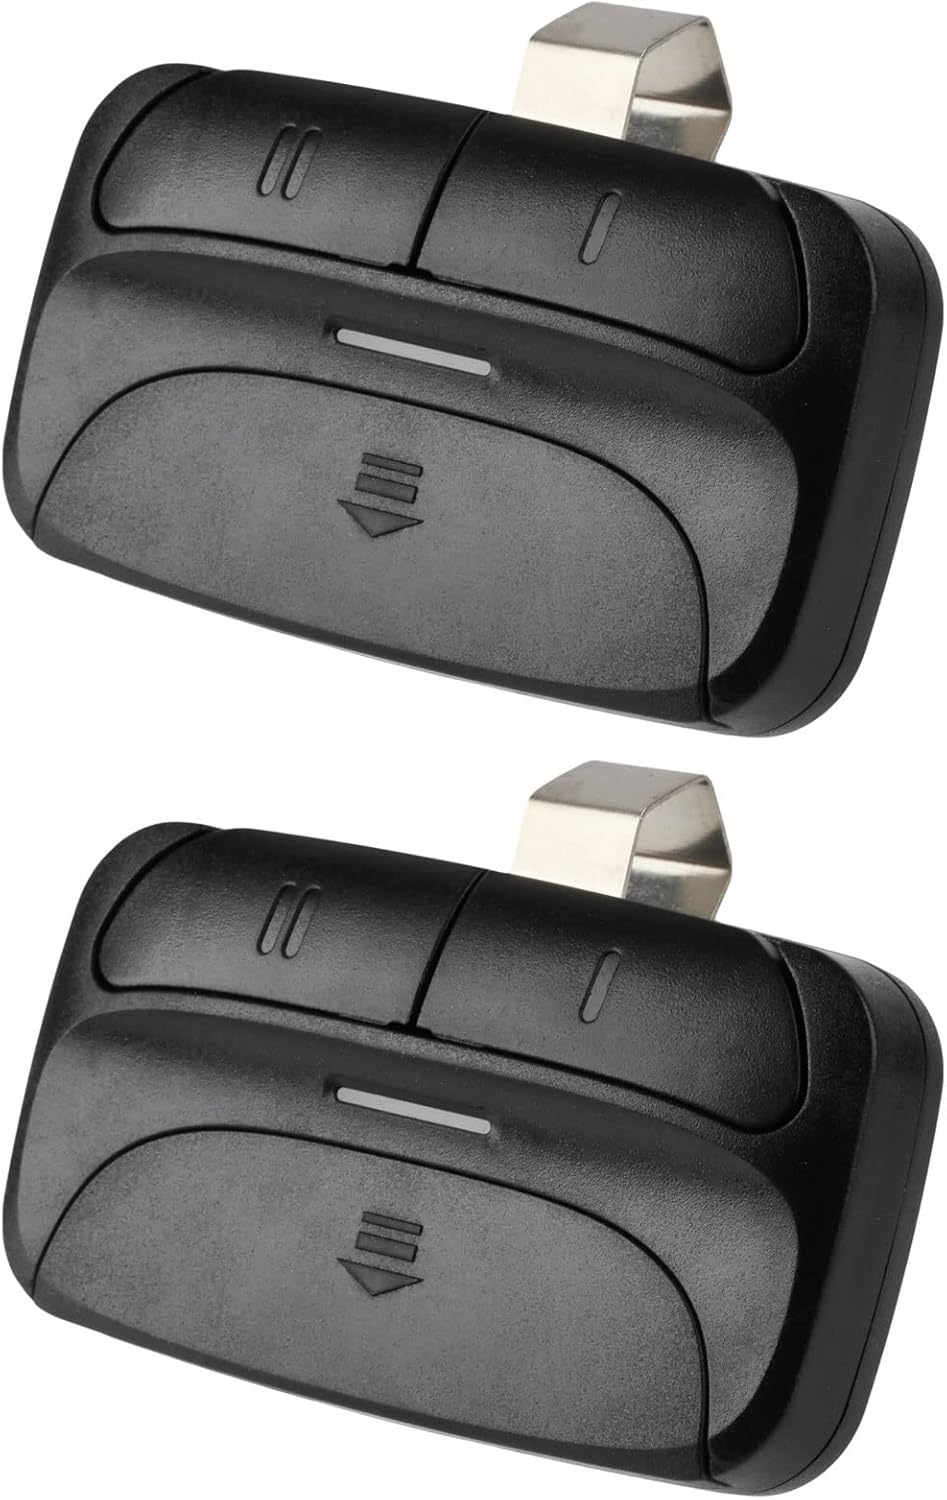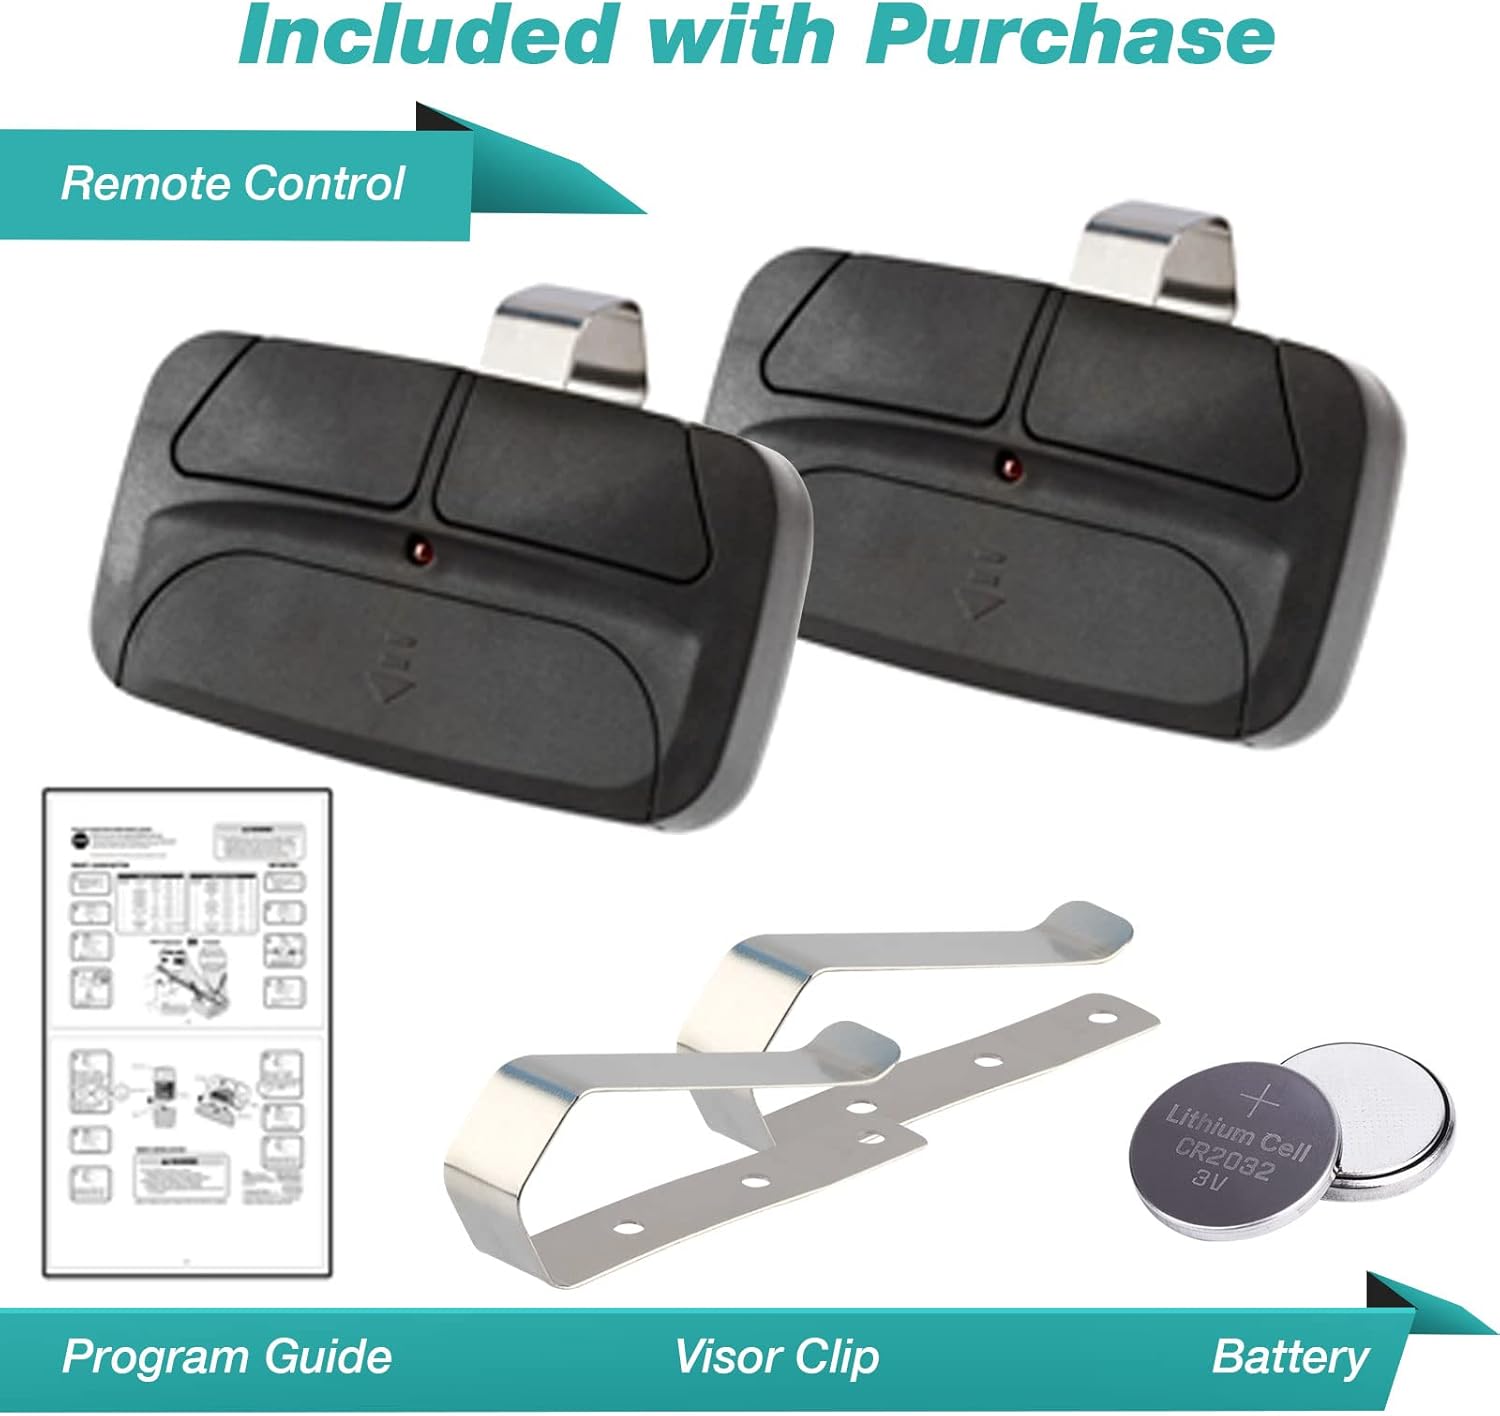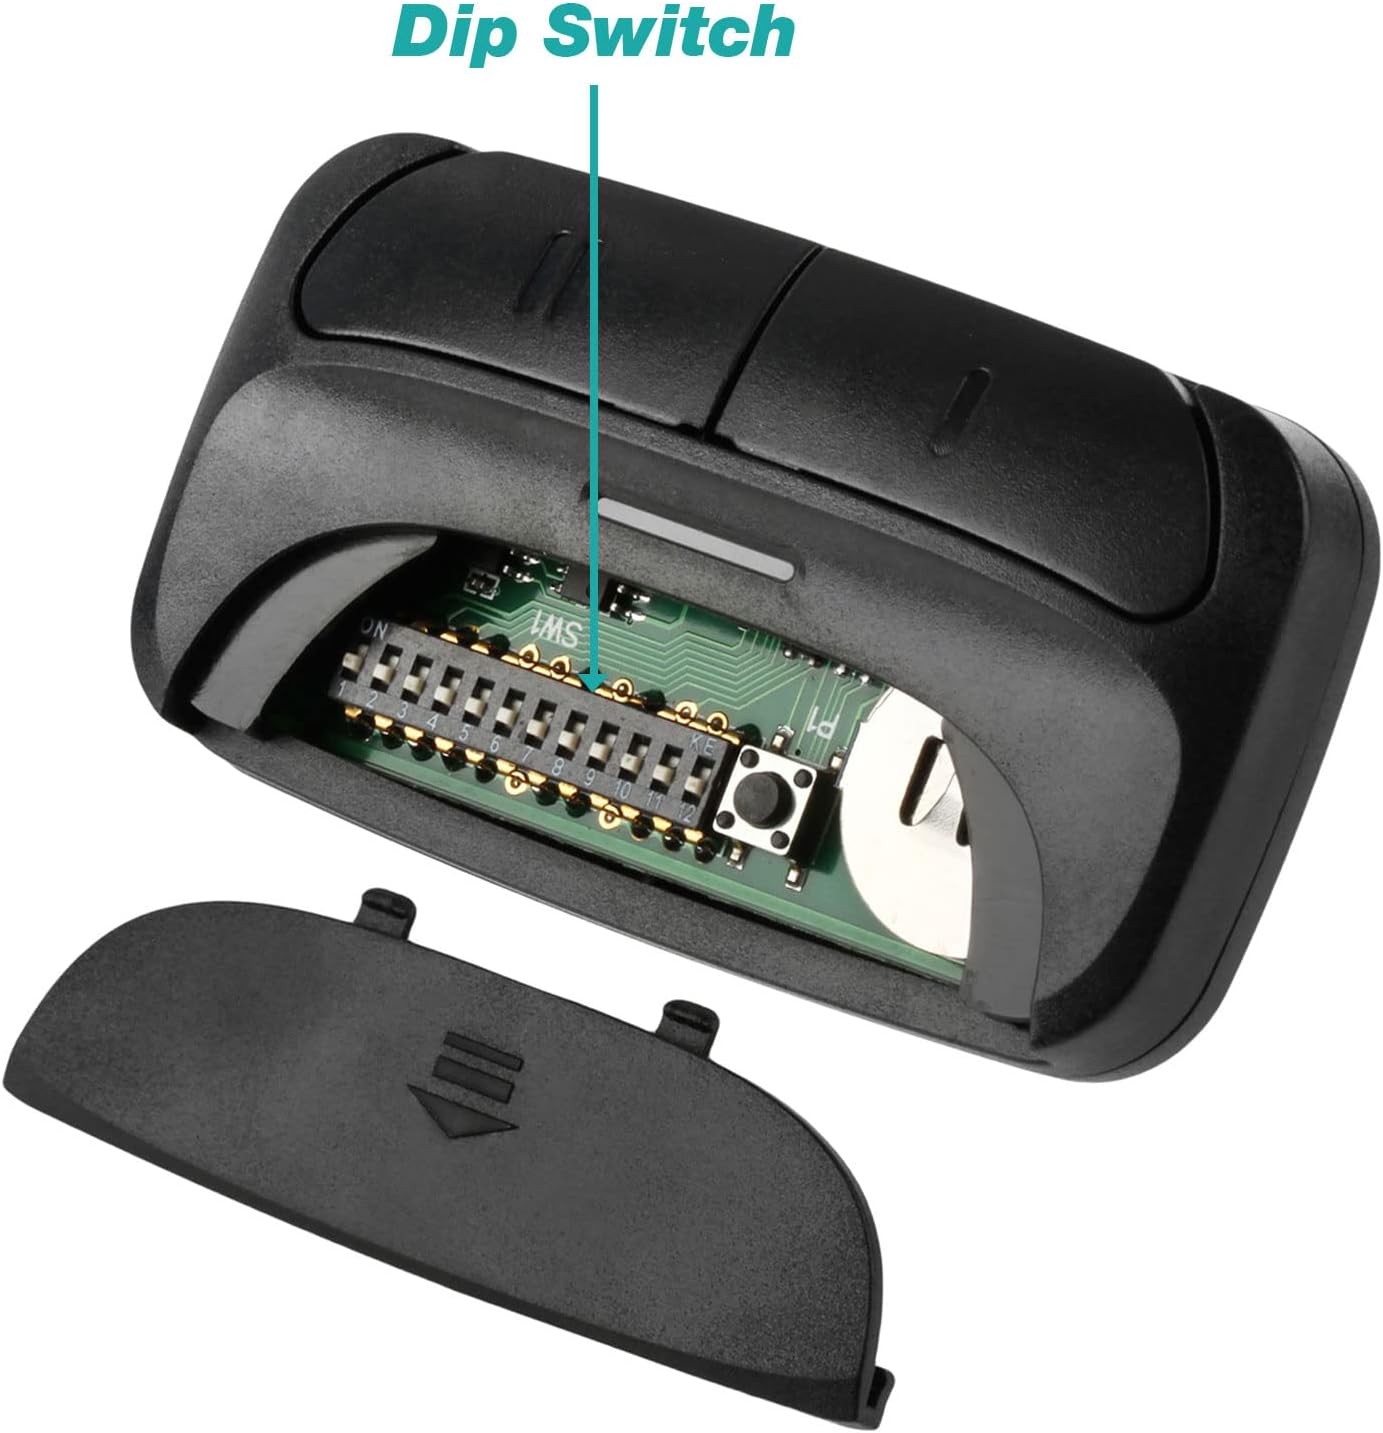
2 Universal Garage Door Opener Remote for Liftmaster Chamberlain Genie Linear 375LM 375UT KLIK1U
Category: Tools & Home Improvement
2 Universal Garage Door Opener Remote for Liftmaster Chamberlain Genie Linear 375LM 375UT KLIK1U
Features: universal garage door remote | not compatible with Allstar, Marantec, Hormann or Liftmaster MyQ type openers | includes visor clip | video installation instructions provided | aftermarket part for garage openers